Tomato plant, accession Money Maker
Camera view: horizontal (90 deg, fisheye); turntable rotation: 60 degrees
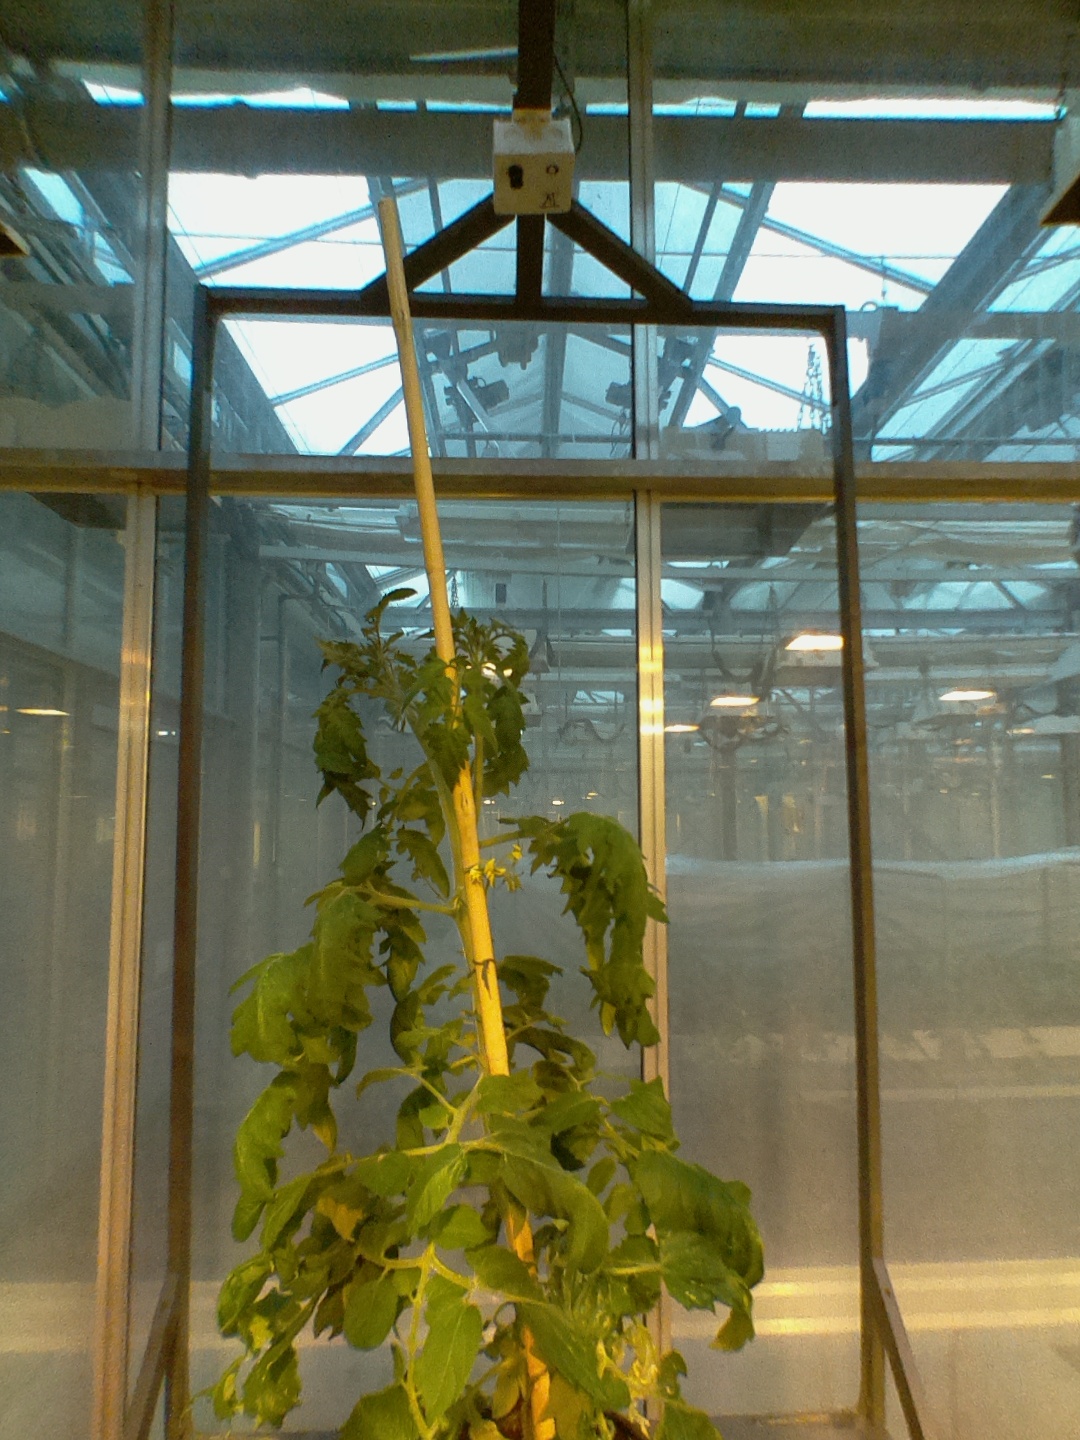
BBCH growth stage 69: End of flowering, 90%-100% of flowers open, more petals falling